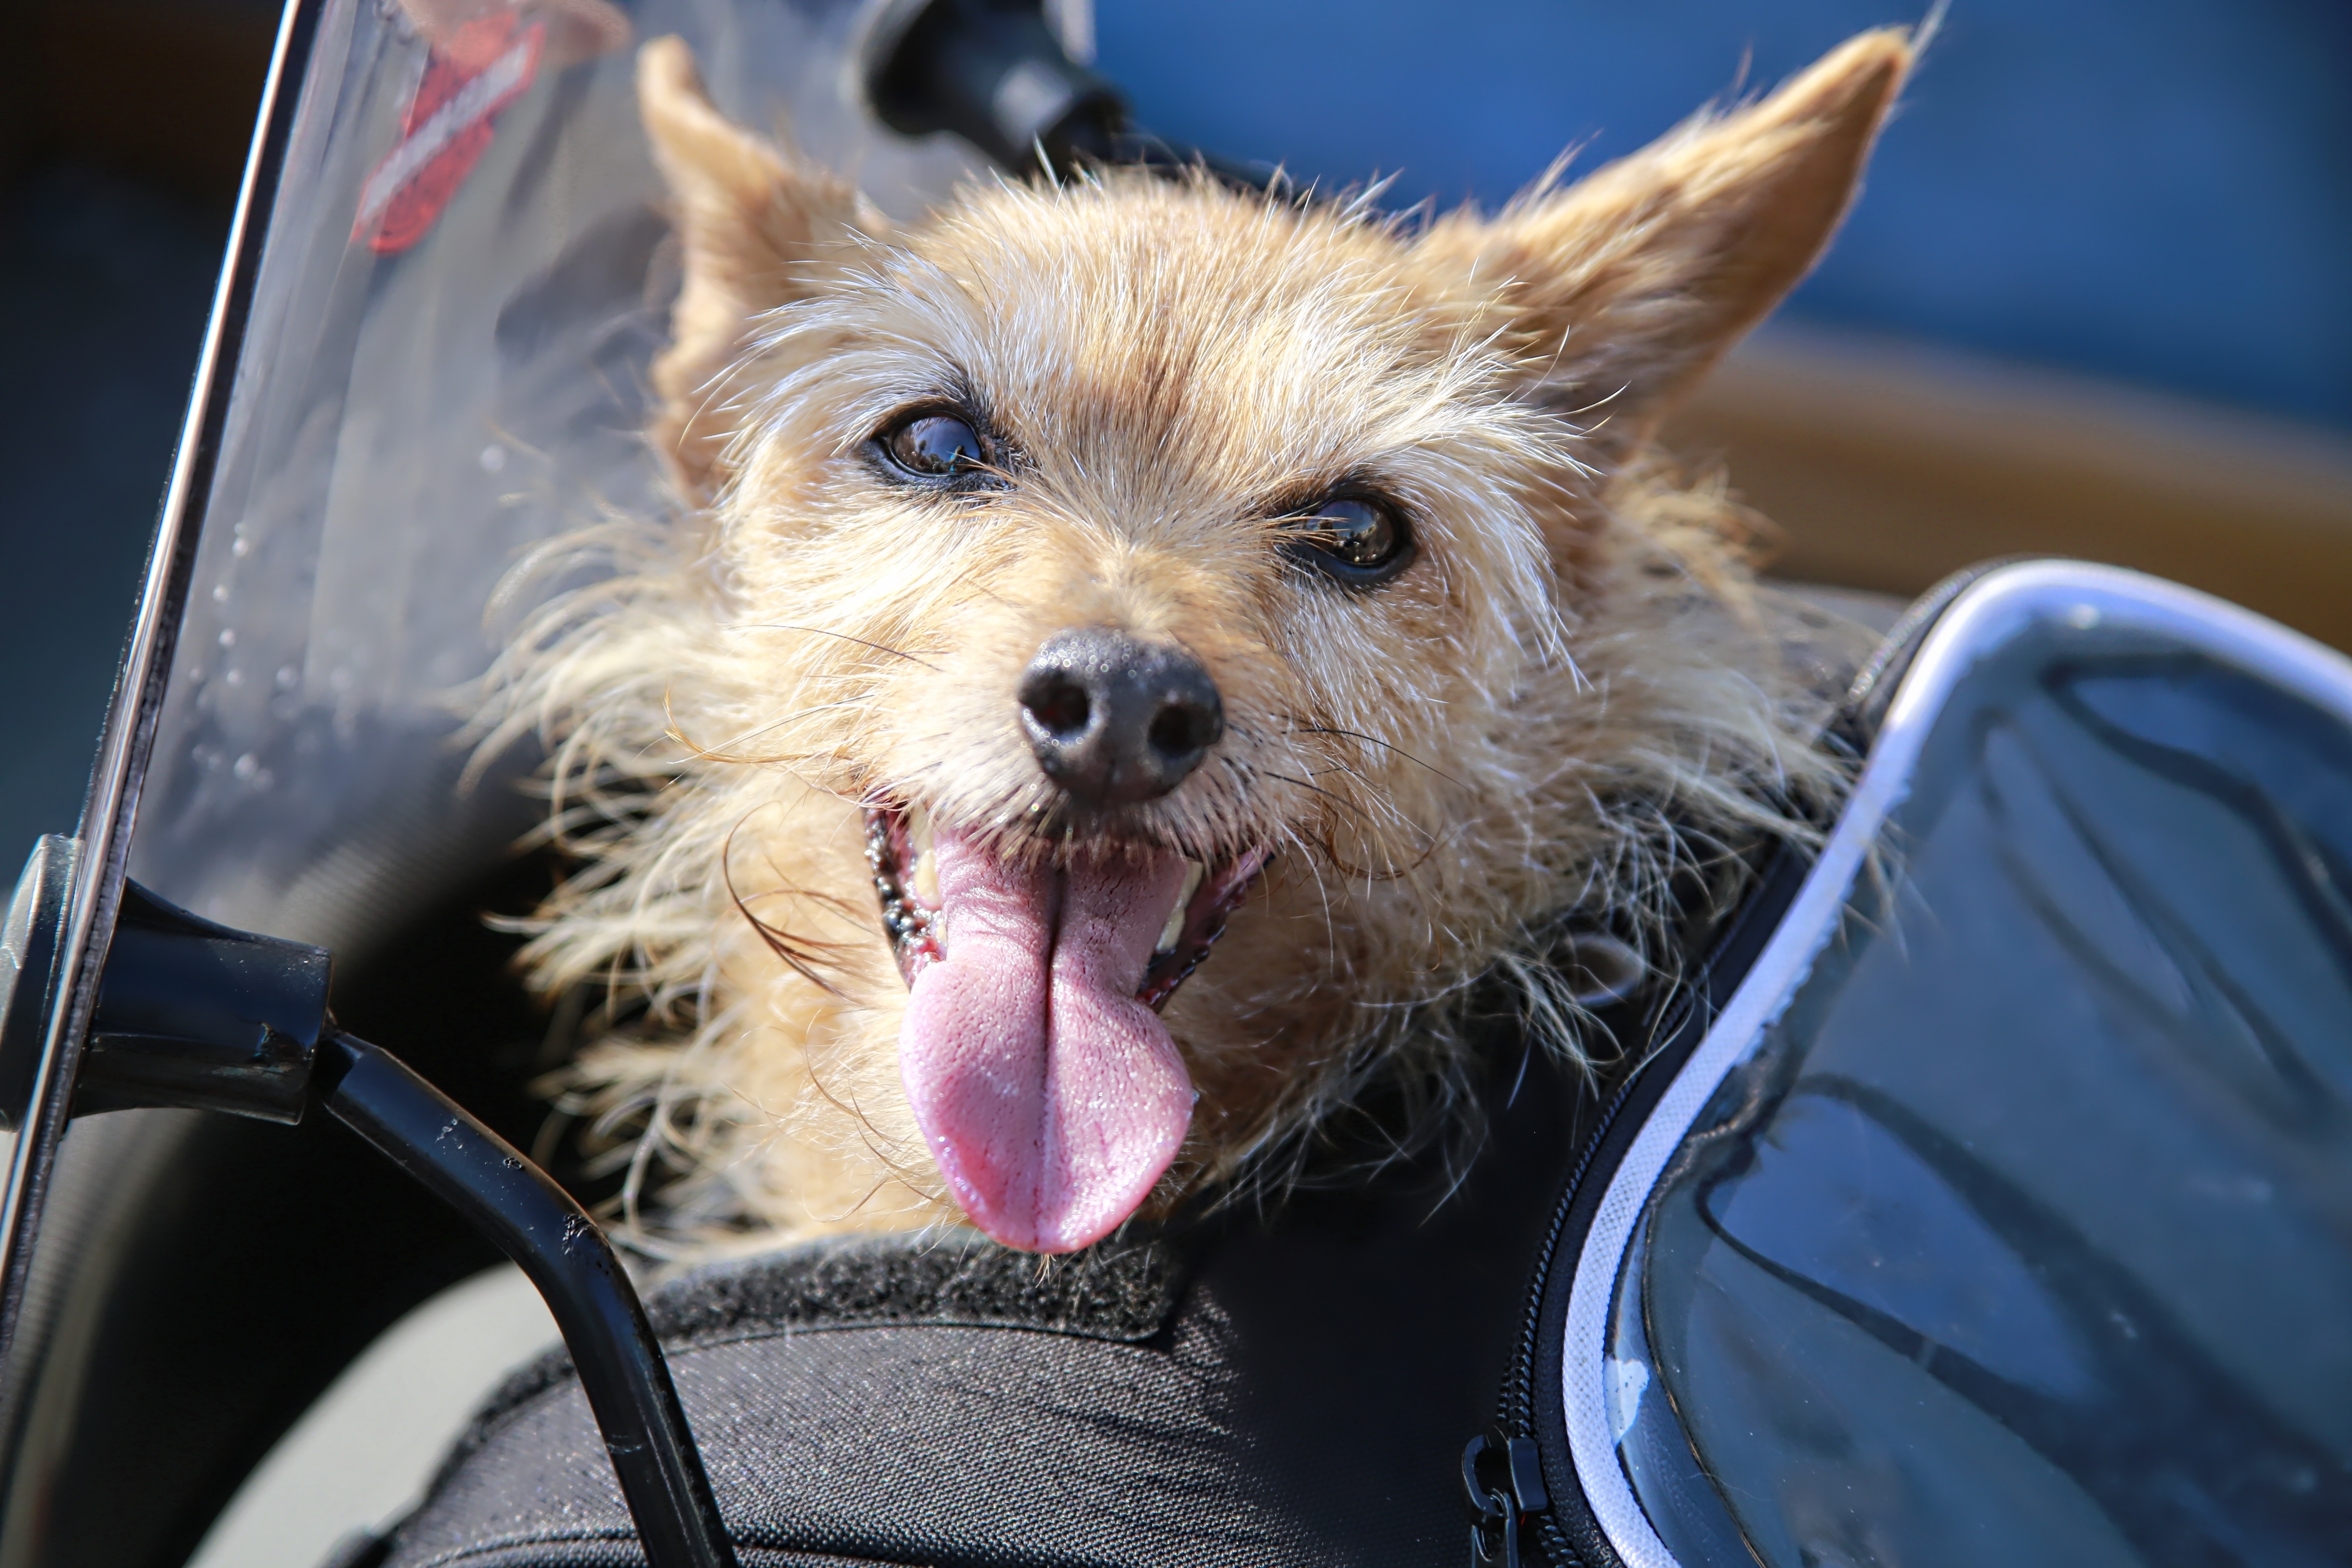
puppy, dog, animal, pet, mammal, domestic animal, vertebrate, dog breed, terrier, dog head, doggie, cairn terrier, dog like mammal, australian terrier, west highland white terrier, dog crossbreeds, norwich terrier